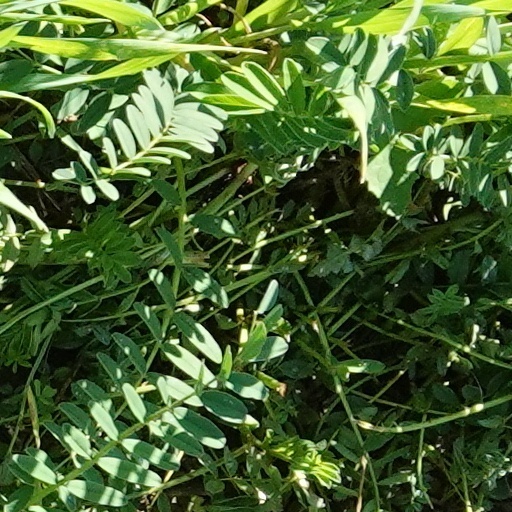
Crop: wheat